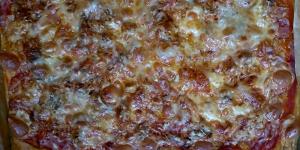
pizza de hojaldre con atun